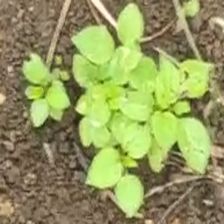
Weed species: Lamber_Quarter_plant(Chenopodium )